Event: Nepal Earthquake
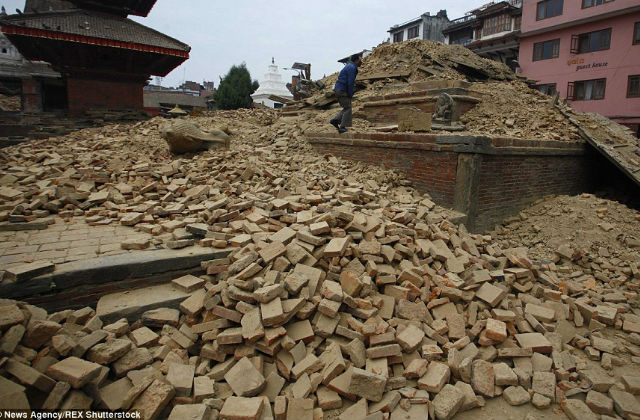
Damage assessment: damage